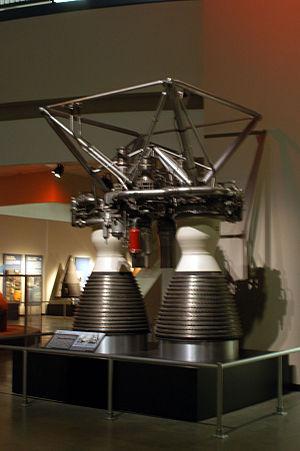
Northrop Grumman Innovation Systems, anciennement Orbital ATK jusqu'en juin 2018, est une société américaine née de la fusion en février 2015 de Orbital Sciences Corporation et Alliant Techsystems. Orbital Sciences Corporation construit des lanceurs et des satellites tandis qu'ATK est un spécialiste des moteurs-fusées à propergol solide et de missiles. Le nouvel ensemble, qui a son siège à Dulles en Virginie, emploie 12 500 personnes et réalise un chiffre d'affaires de 4,5 milliards de dollars américains. Dans le cadre de la fusion, ATK se sépare de son activité de fabrication des petites armes à feu qui forme une nouvelle société baptisée Vista Outdoor.
Aerojet était l'un des principaux fabricants de moteurs-fusées et de missiles américain avant d'être fusionnée en 2013 avec Rocketdyne pour former la société Aerojet Rocketdyne. Cette société est basée à Rancho Cordova dans le Comté de Sacramento en Californie et possède diverses divisions dans les États de Washington, de Virginie et de l'Arkansas. Aerojet appartient au groupe GenCorp et est la seule entreprise américaine à produire à la fois des moteurs à propergol solide et des moteurs à propergol liquide. Sa gamme de produits comprend un vaste choix de moteurs allant de moteurs de forte poussée utilisés sur des lanceurs de satellites ou des missiles balistiques, jusqu'aux moteurs utilisés pour le contrôle d'attitude et les manœuvres orbitales utilisés par les satellites artificiels. Ces produits incluent également des propulseurs d'appoint tels que ceux utilisés par le lanceur Atlas V. Aerojet est également en pratique le seul fournisseur américain de moteurs-fusées pour missiles tactiques. À cela s'ajoute la production et le développement d'un grand nombre de moteurs aérobies de type statoréacteur ou superstatoréacteur.